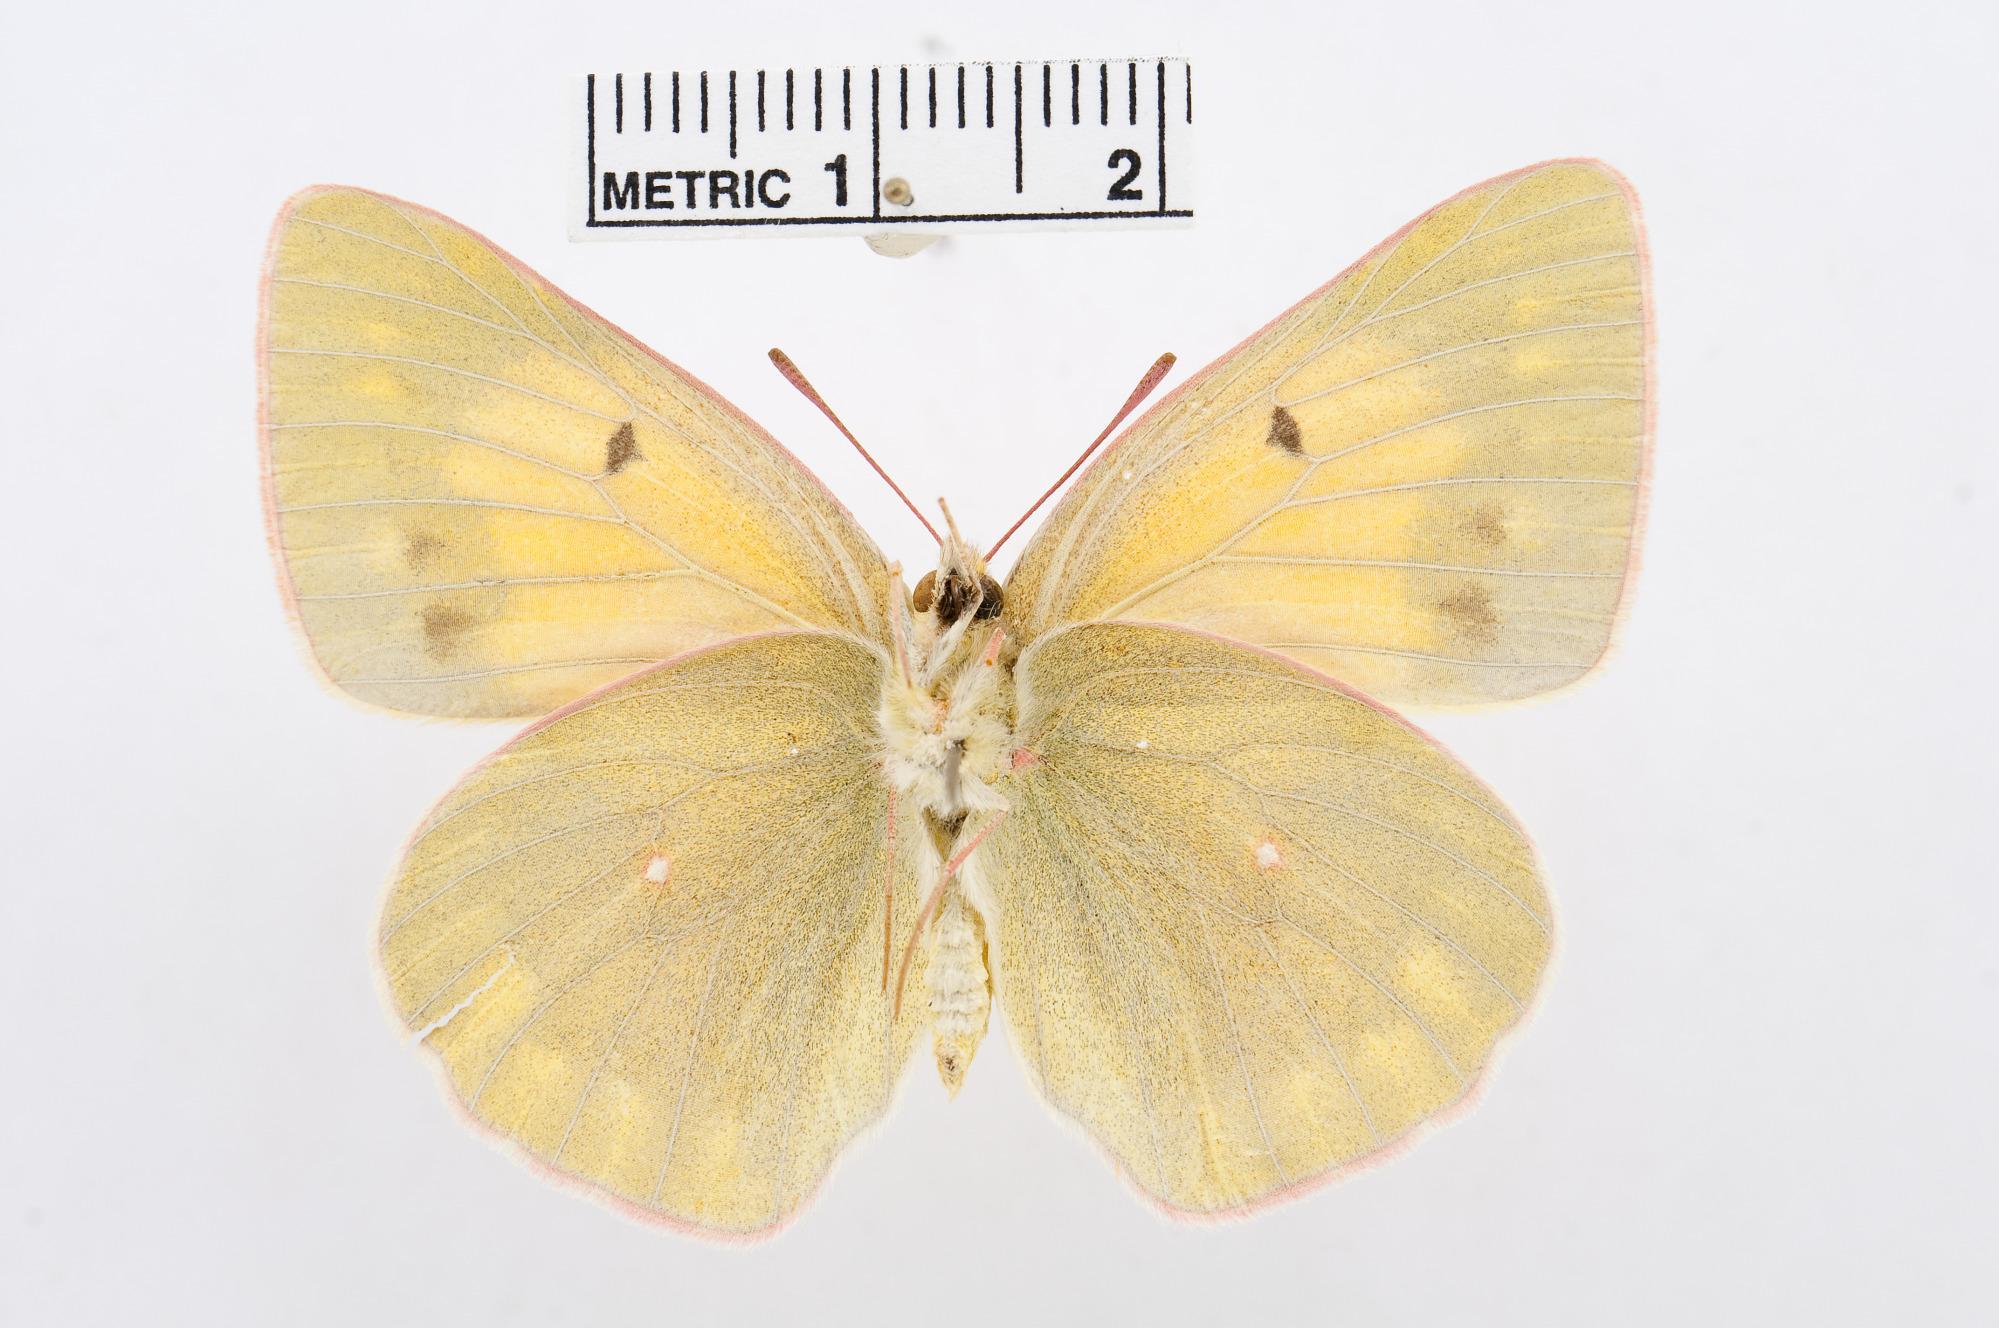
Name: Colias arida
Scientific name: Colias arida
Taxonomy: Animalia, Arthropoda, Hexapoda, Insecta, Lepidoptera, Pieridae, Coliadinae